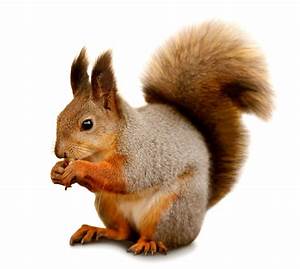
Label: scoiattolo